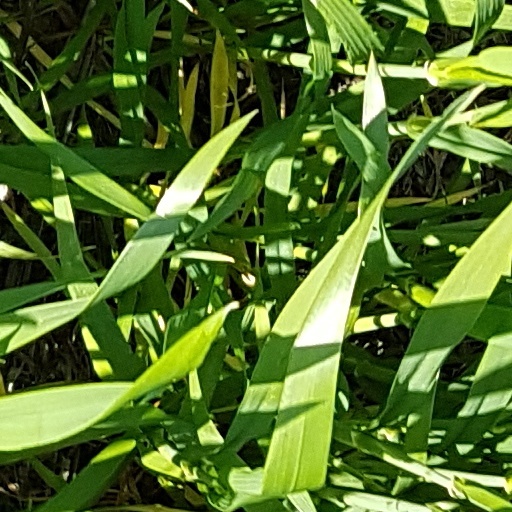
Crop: wheat